Kris Doolan

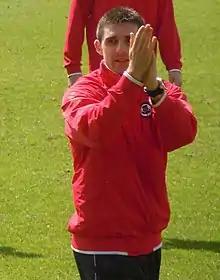
Doolan in 2014

Kris Mark Doolan (born 11 December 1986) is a Scottish professional football coach and former player who recently managed Scottish Championship club Partick Thistle.